Henri Kowalski

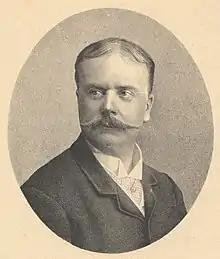
Henri Kowalski, c.1880

Henri Kowalski (April 1, 1841, in Paris, France – July 8, 1916, in Bordeaux, France) was a French pianist and composer. Born in Paris to a French mother and Polish father, Kowalski studied piano at the Paris Conservatoire with Michele Carafa and Samuel David; although he was asked to leave in 1860 for failure to attend regularly. His work includes the opera "Gilles de Bretagne" (1877). A regular traveller, he lived in Australia from 1885 to 1896. He published in 1872 his impressions of his travels in the United States, which includes a list of his musical compositions.